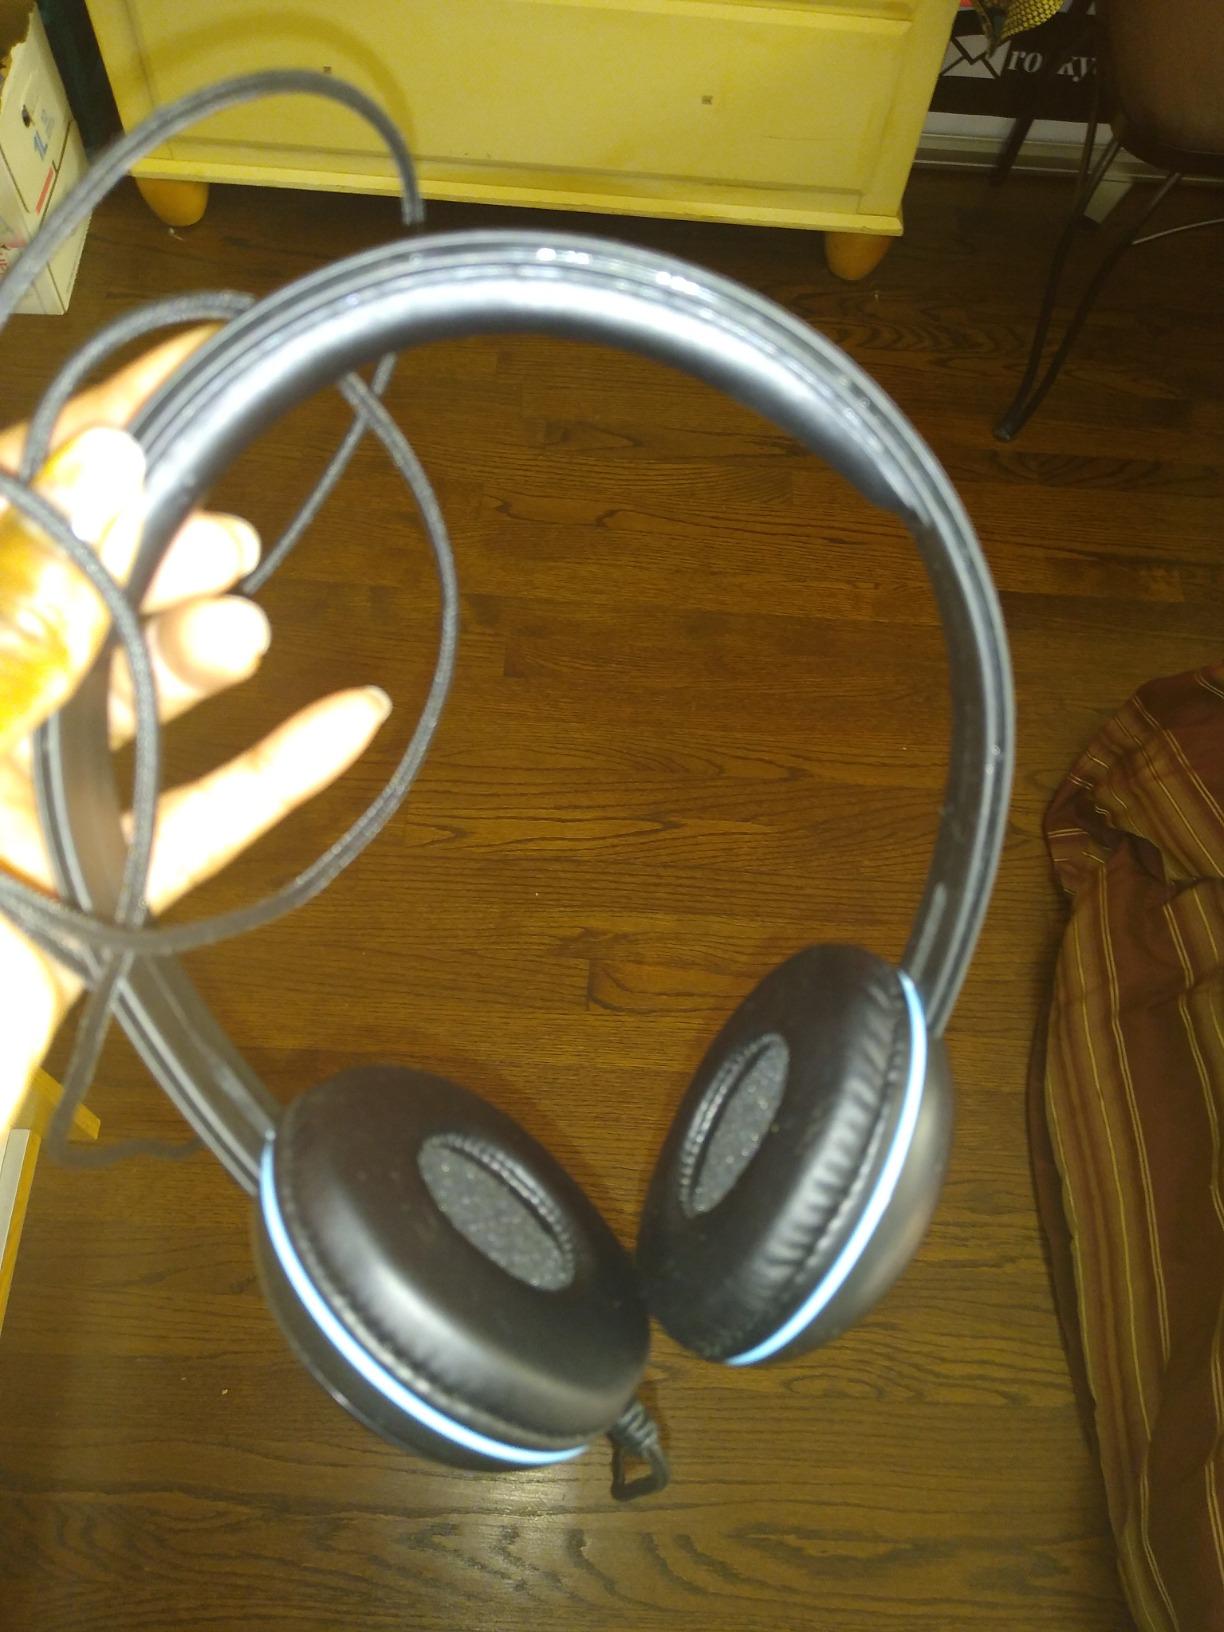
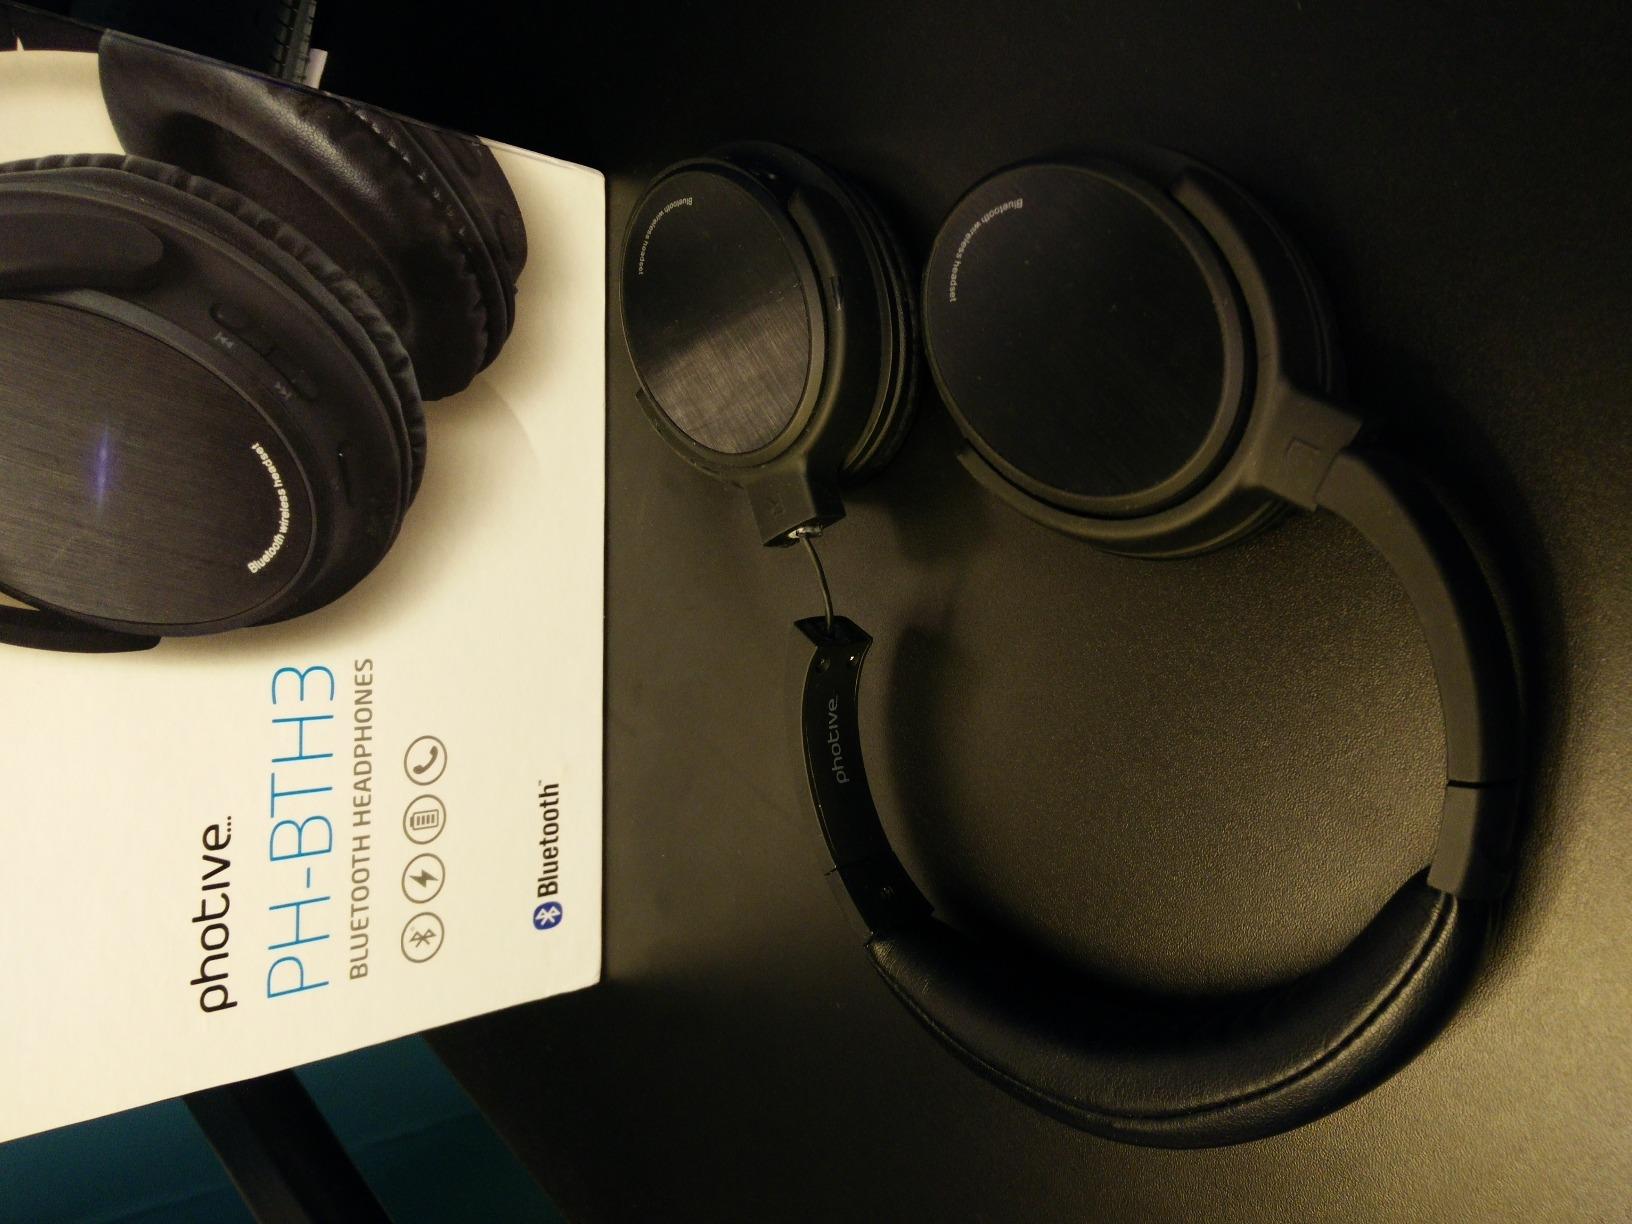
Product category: headphones
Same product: no